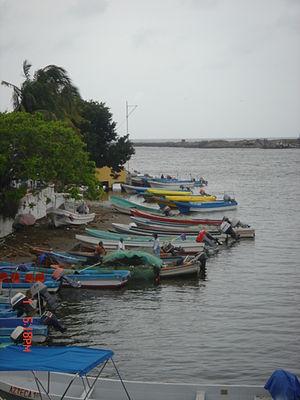
Photo prise le 01/05/2005 à Boca del Rio (Veracruz, Mexique) par Itomi Bhaa.
Boca del Río est une ville de habitants dans l'État de Veracruz, située à 400 km de Mexico et à 280 km de Puebla.